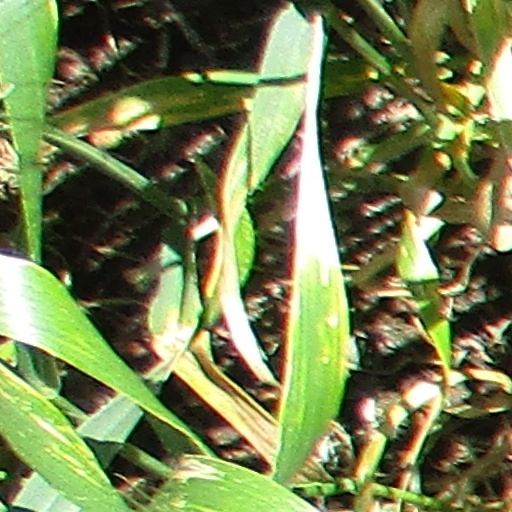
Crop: wheat